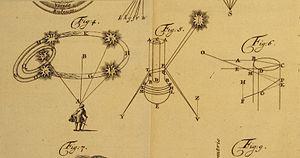
Un parhélie, également appelé « faux soleil », « soleil double », « œil de bouc » ou « chiens du soleil », est un photométéore, c'est-à-dire un phénomène optique atmosphérique, lié à celui du halo solaire, consistant en l'apparition de deux répliques de l'image du soleil, placées horizontalement de part et d'autre de celui-ci.